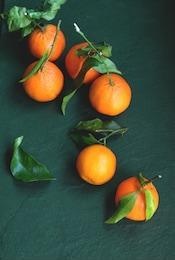
Label: mandarine